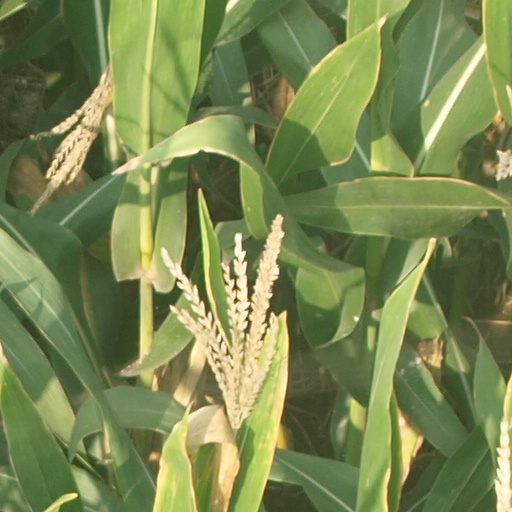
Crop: maize; corn